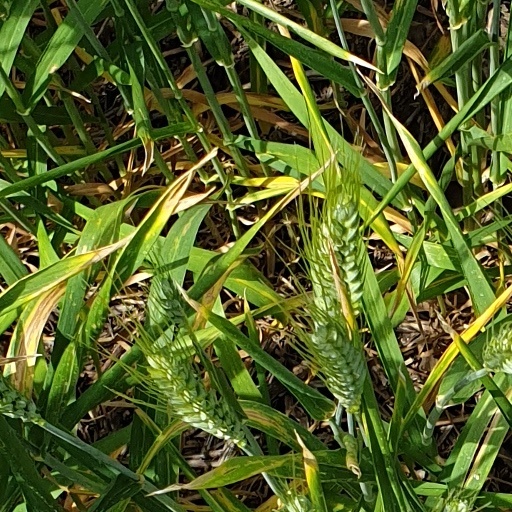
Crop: wheat